São Paulo

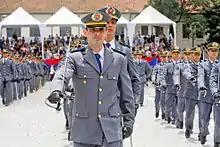
Training of soldiers of the Military Police of São Paulo State at the Military Police Academy of Barro Branco

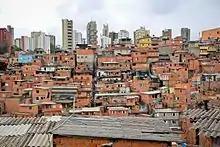
Paraisópolis, the largest slum ("favela") in the city, with residential buildings in the background

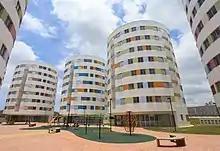
Public housing in Heliópolis

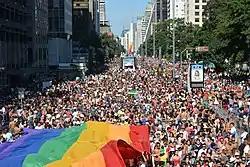
The 18th edition of the São Paulo Gay Pride Parade in 2014

Even today, Italians are grouped in neighborhoods like Bixiga, Brás, and Mooca to promote celebrations and festivals. In the early twentieth century, Italian and its dialects were spoken almost as much as Portuguese in the city, which influenced the formation of the São Paulo dialect of today. Six thousand pizzerias are producing about a million pizzas a day. Brazil has the largest Italian population outside Italy, with São Paulo being the most populous city with Italian ancestry in the world.